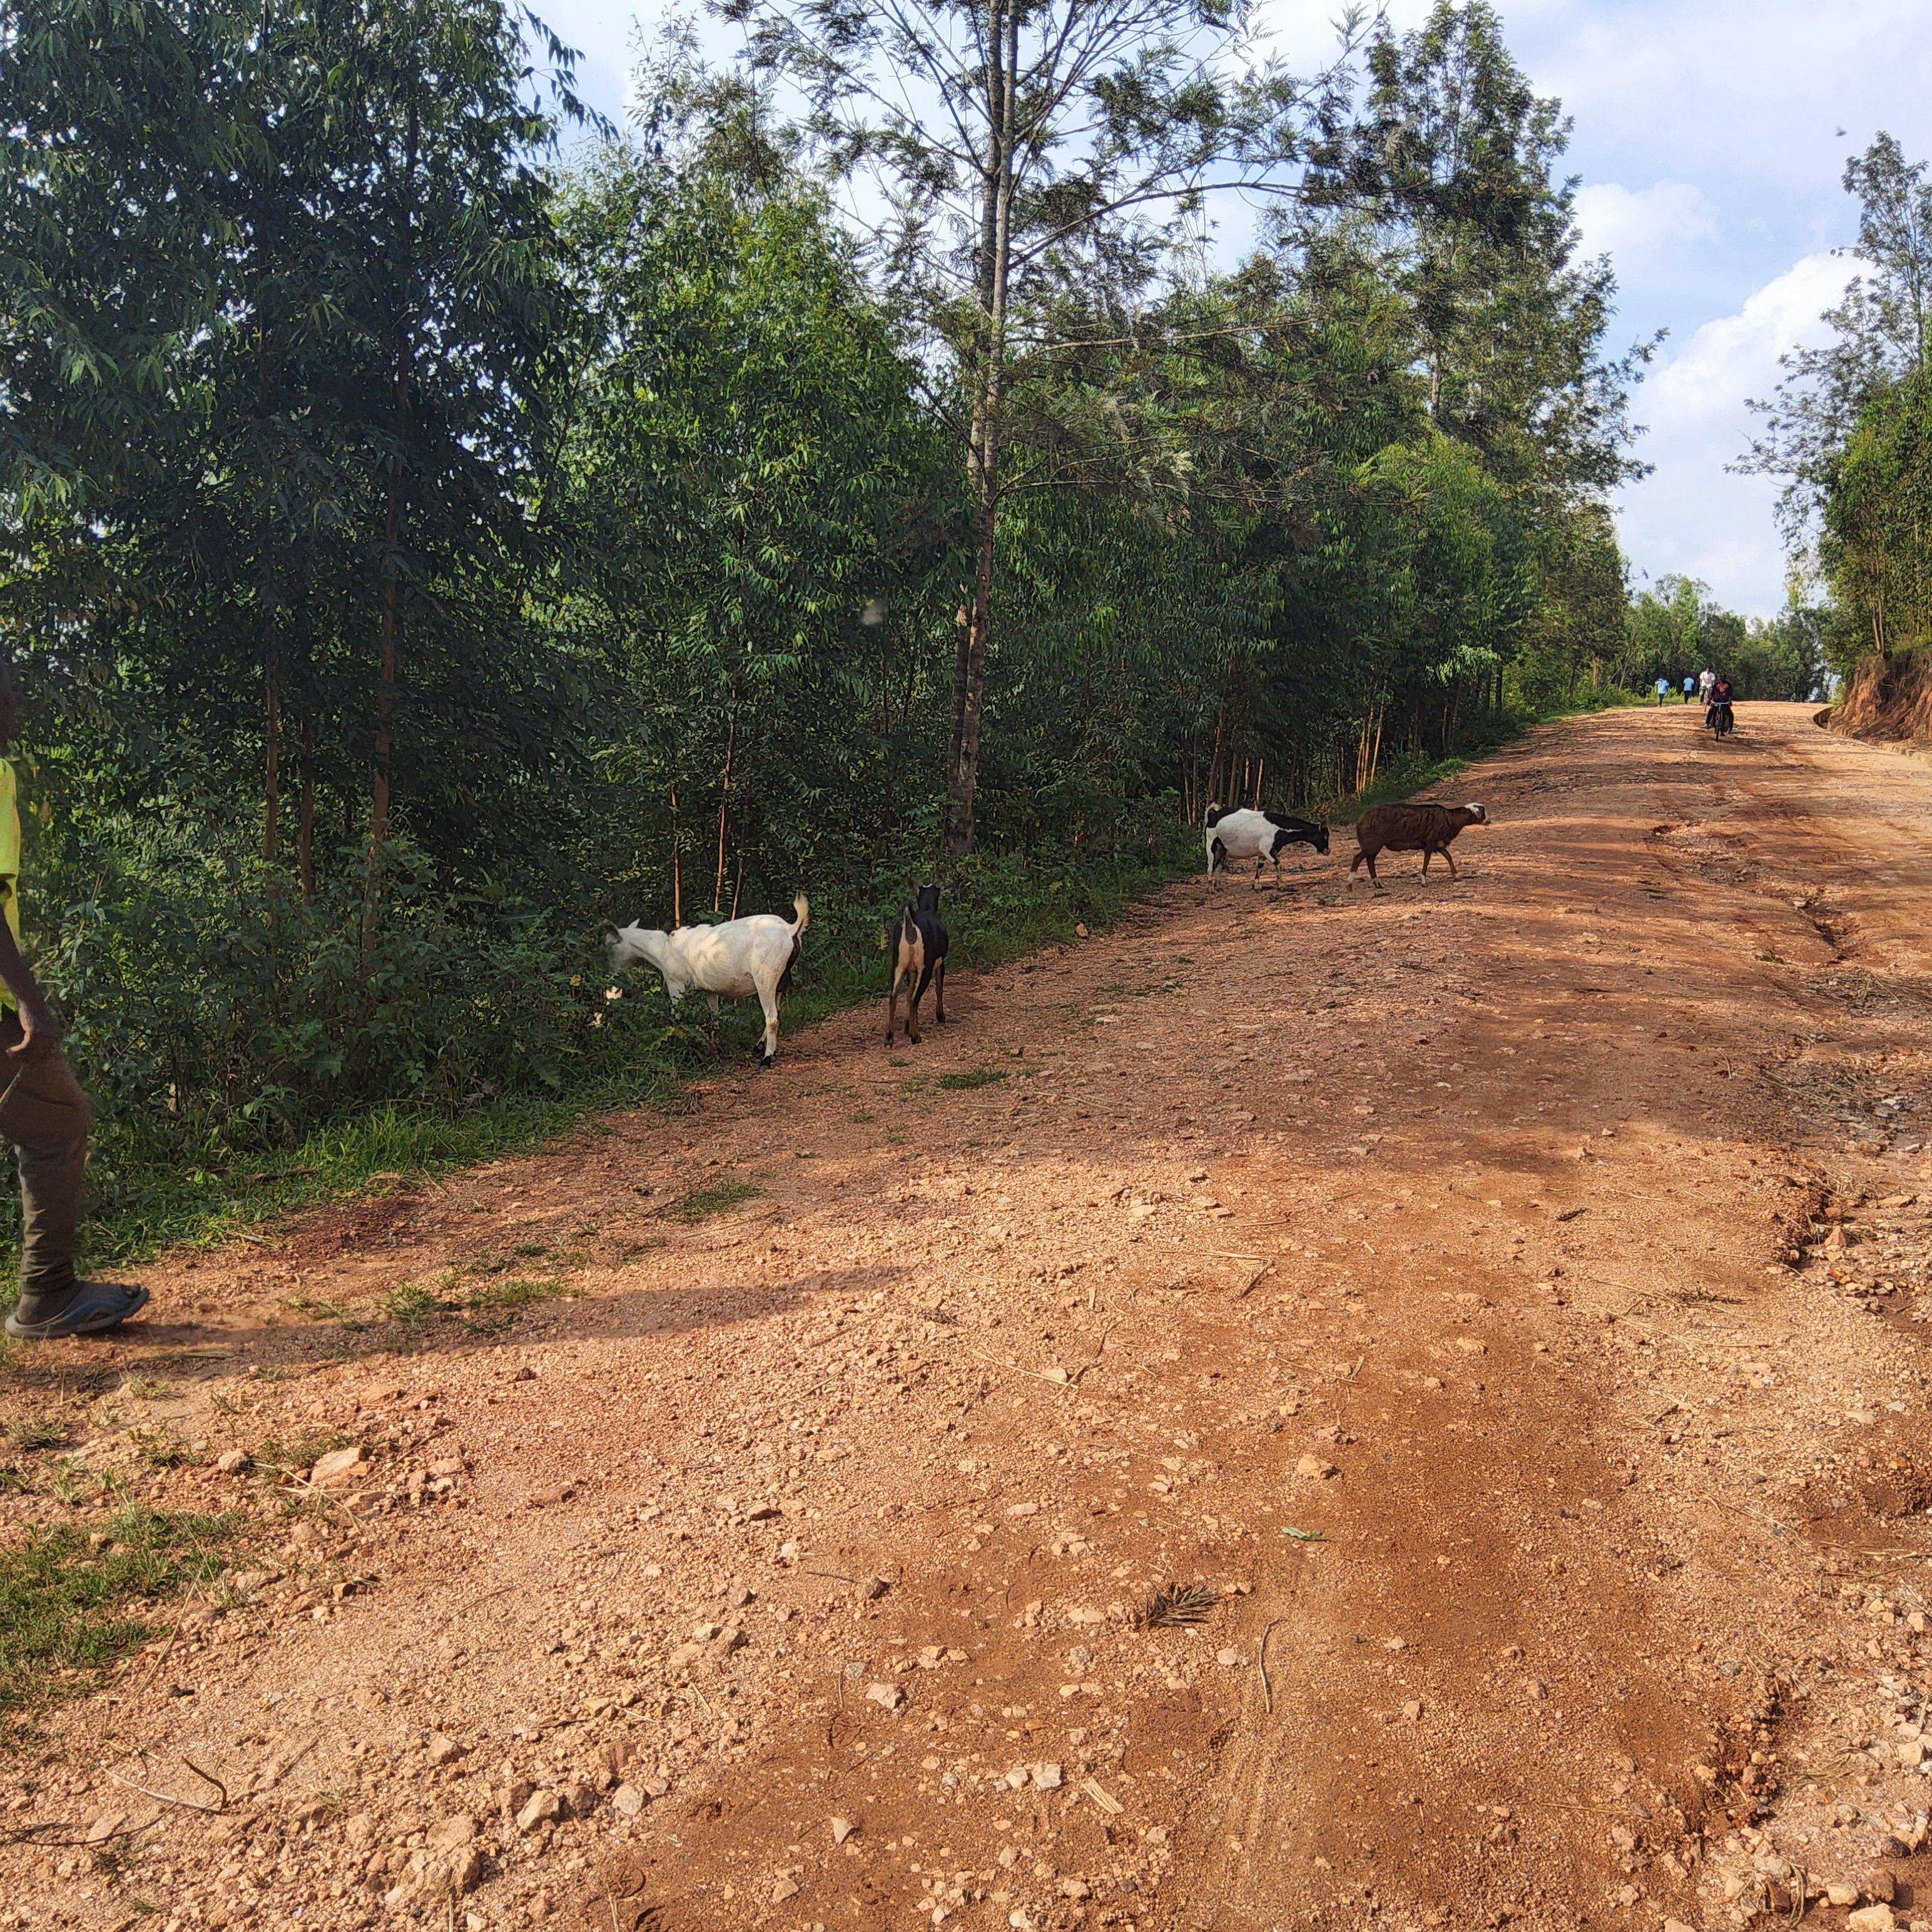
Mbuzi wa rangi tofauti wamesimama kandokando ya barabara ya vumbi wakila majani yaliyoko kwenye mti, mbuzi hawa wanaonesha na kuakisi afya nzuri na nguvu, hutumika kwa ajili ya maziwa, nyama au kazi mashambani.